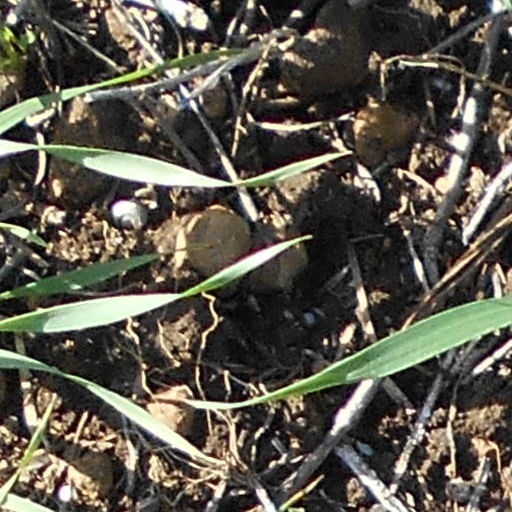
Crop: wheat